Keith Rodden

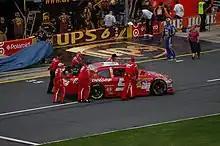
Rodden (behind the No. 9 car wearing the red Budweiser hat) and other members of Kasey Kahne's pit crew pushing their car down pit road during the 2009 Coca-Cola 600 rain delay

A native of Denver, North Carolina, and a graduate of North Carolina State University, Rodden has worked as an engineer in the NASCAR Sprint Cup Series for Andy Petree Racing, Gillett Evernham Motorsports, Richard Petty Motorsports, Red Bull Racing and Hendrick Motorsports.